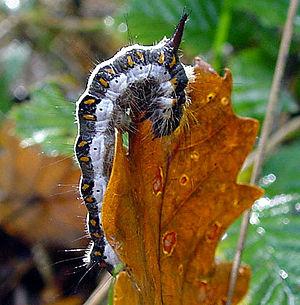
Chenille, 10 mai 2002, Forêt de Rihoult-Clairmarais, nord de la France, près de St Omer).
La forêt domaniale de Rihoult-Clairmarais, plus souvent dénommée « forêt de Clairmarais » est un des grands massifs boisés de la région Nord-Pas-de-Calais et l'un des deux seuls de Flandre française.